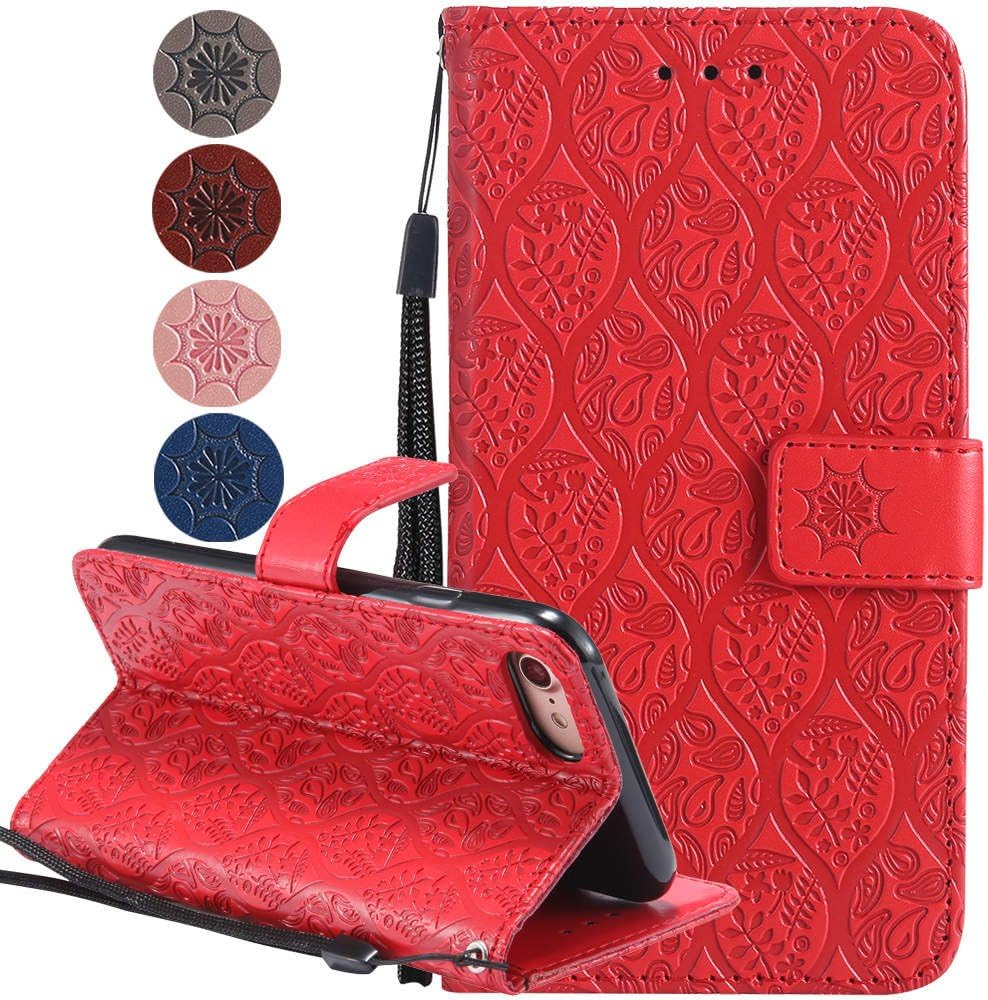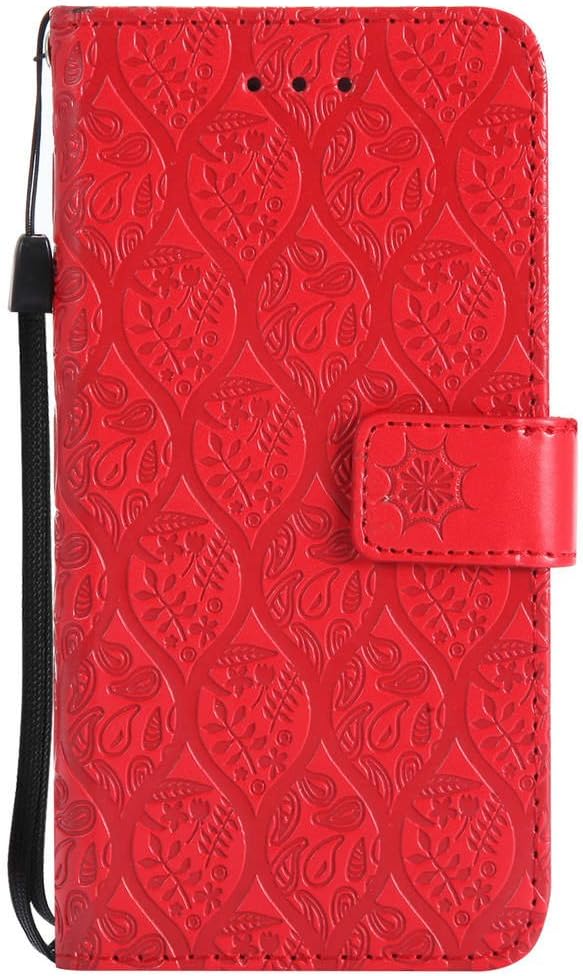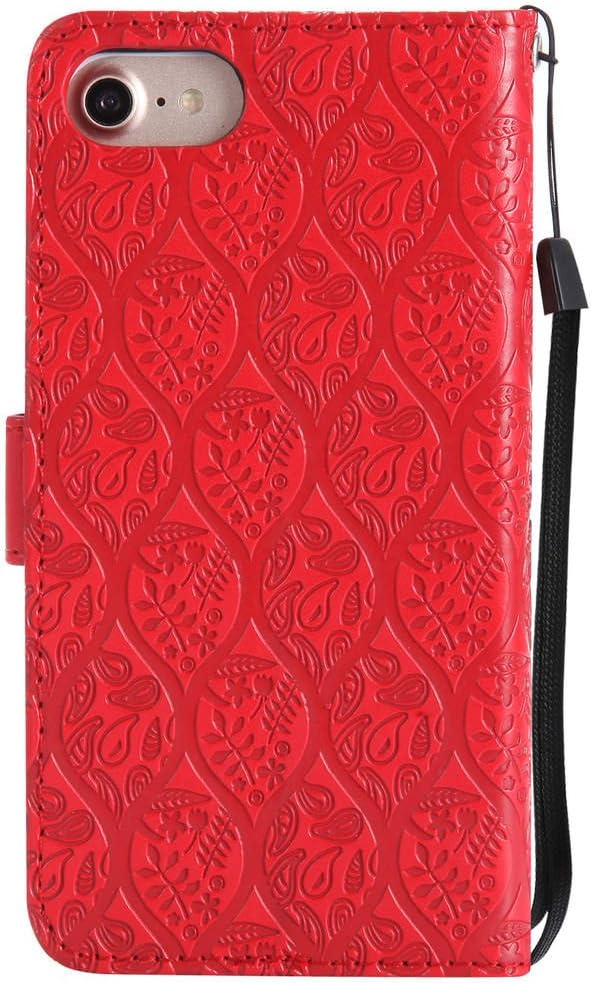
iPhone 8 Case, iPhone 7 Case, Card Slot + Side Wallet Cover Premium PU Leather Flip Case Cover with Kickstand for Apple iPhone8 / iPhone7 (Red)
Category: Cell Phones & Accessories
About the iPhone8 Flip Wallet Cover Product:  Q1: What apple iphone model is it compatible with? A: It's compatible with iPhone 8 or iPhone 7 4.7inch Cell Phone . [Precise Cutout] easy access to all functions button (Buttons & Camera lens & Headphone Jack and USB Cable) without removing the case. Tips: We have other iPhone models, If you need other models, Please select correct the iPhone size you needQ2: How many cards pocket does it hold? A: It can hold 2 card slots for credit card ID & 1 photo frame and 1 cash purse. Meet your daily needs. It's easy to take out. But for the best performance, recommend only insert 1 card for each card slot, 1 view window can place your favorite photo. Q3: What material is it wallet made of? A: It's made of premium synthetic pu leather skin and soft TPU back. 3D emboss floral pattern, definitely an eye-popping, attractive, elegant, and subtle design. Q4: Does it have a handy strap? A: Yes. detachable wrist strap feature is very convenient for your daily carry. Q5: Can it stand when i video? A: Yes. Wallet Phone Case = Phone Stand. Can be folded into a stand to prop device horizontally. This iPhone 8 Case Kickstand function give you the convenience of watching videos, reading, and making calls hands free. Other concerns: The iPhone7 magnetic button make you cards safety and security. it's not tight and it's easy to take out. so you can't lose your cards. Featuring 4-corner, side and raised lip all-round protection. against shock, drops, and scratches. 100% Product Guarantee if any problems please feel free to contact us for best solutions.
Features: [MULTI-FUNCTIONAL] 2 hidden card holder slots pocket & 1 view window (Photo Frame) & 1 folder cash wallet/purse & video for kickstand & removable wristlet (Wrist Strap) | [MATERIAL] PU leather material + TPU slim design. the iPhone 7 wallet case is soft touch leather texture with luxury 3D relief totem embossed rattan flower (delicate embossing process). Suitable for Men, Women, and Teens of all ages. | [EASY TO USE] Designed Specifically for Apple iPhone 8 / iPhone 7 4.7inch, 100% Perfect for on-the-go use, Precise Cutout for easy access to all Ports, without removing the wallet cover. this iphone8 flip case can be converted easily into a stand case for FaceTime, view from and any angle can switch to a horizontal position. | [Durable 360 Protection] full shock-proof, scratch-resistant, anti-skid and daily wear and tear from accumulating. durable to use and smooth touch feeling good. | [100% SATISFACTION GUARANTEE] Your satisfaction matters! we would endeavor to win 100% customer satisfaction. Any questions about the iphone 8 cell phone case, please do not hesitate to contact us, we will fix your issue within 12 hours.